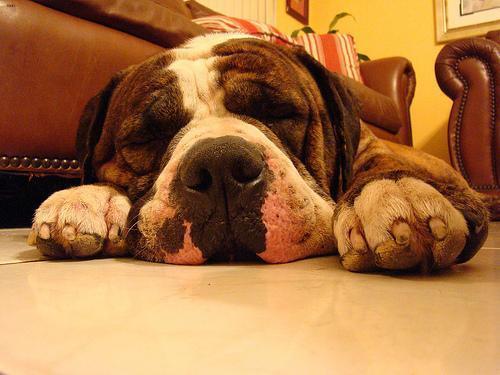
american bulldog